Isle of Man Railway locomotives

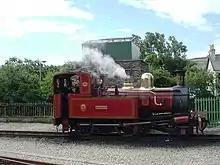
No.11 "Maitland" beside the water tower at Port Erin in 2005

The second of the 1905-built locomotives was named after another company director and is the longest-serving member of the railway. "Maitland" received a new boiler in 1959 which was the final boiler supplied by Beyer Peacock to the Isle of Man The locomotive remained in use until the end of company operation, through the Marquess of Ailsa years and into nationalisation.